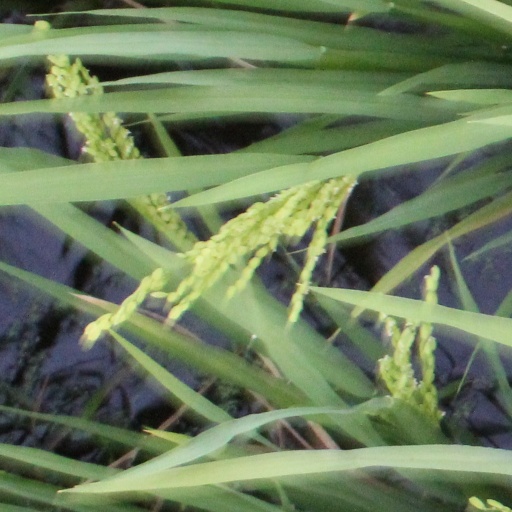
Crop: rice